The Seventh Veil

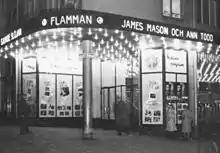
The film being shown at a Stockholm cinema.

Filmed on a relatively low budget of under £100,000, the film was the biggest British box-office success of its year. According to "Kinematograph Weekly" the "biggest winners" at the box office in 1945 Britain were "The Seventh Veil", with "Madonna of the Seven Moons", "Arsenic and Old Lace" "and Meet Me in St Louis" among the runner-ups. UK income was a reported £253,000.